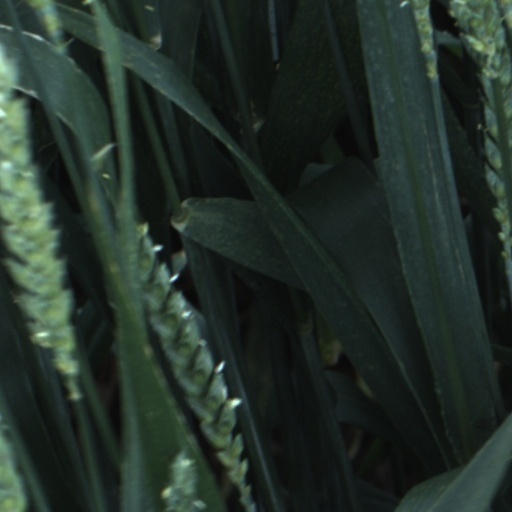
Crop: wheat